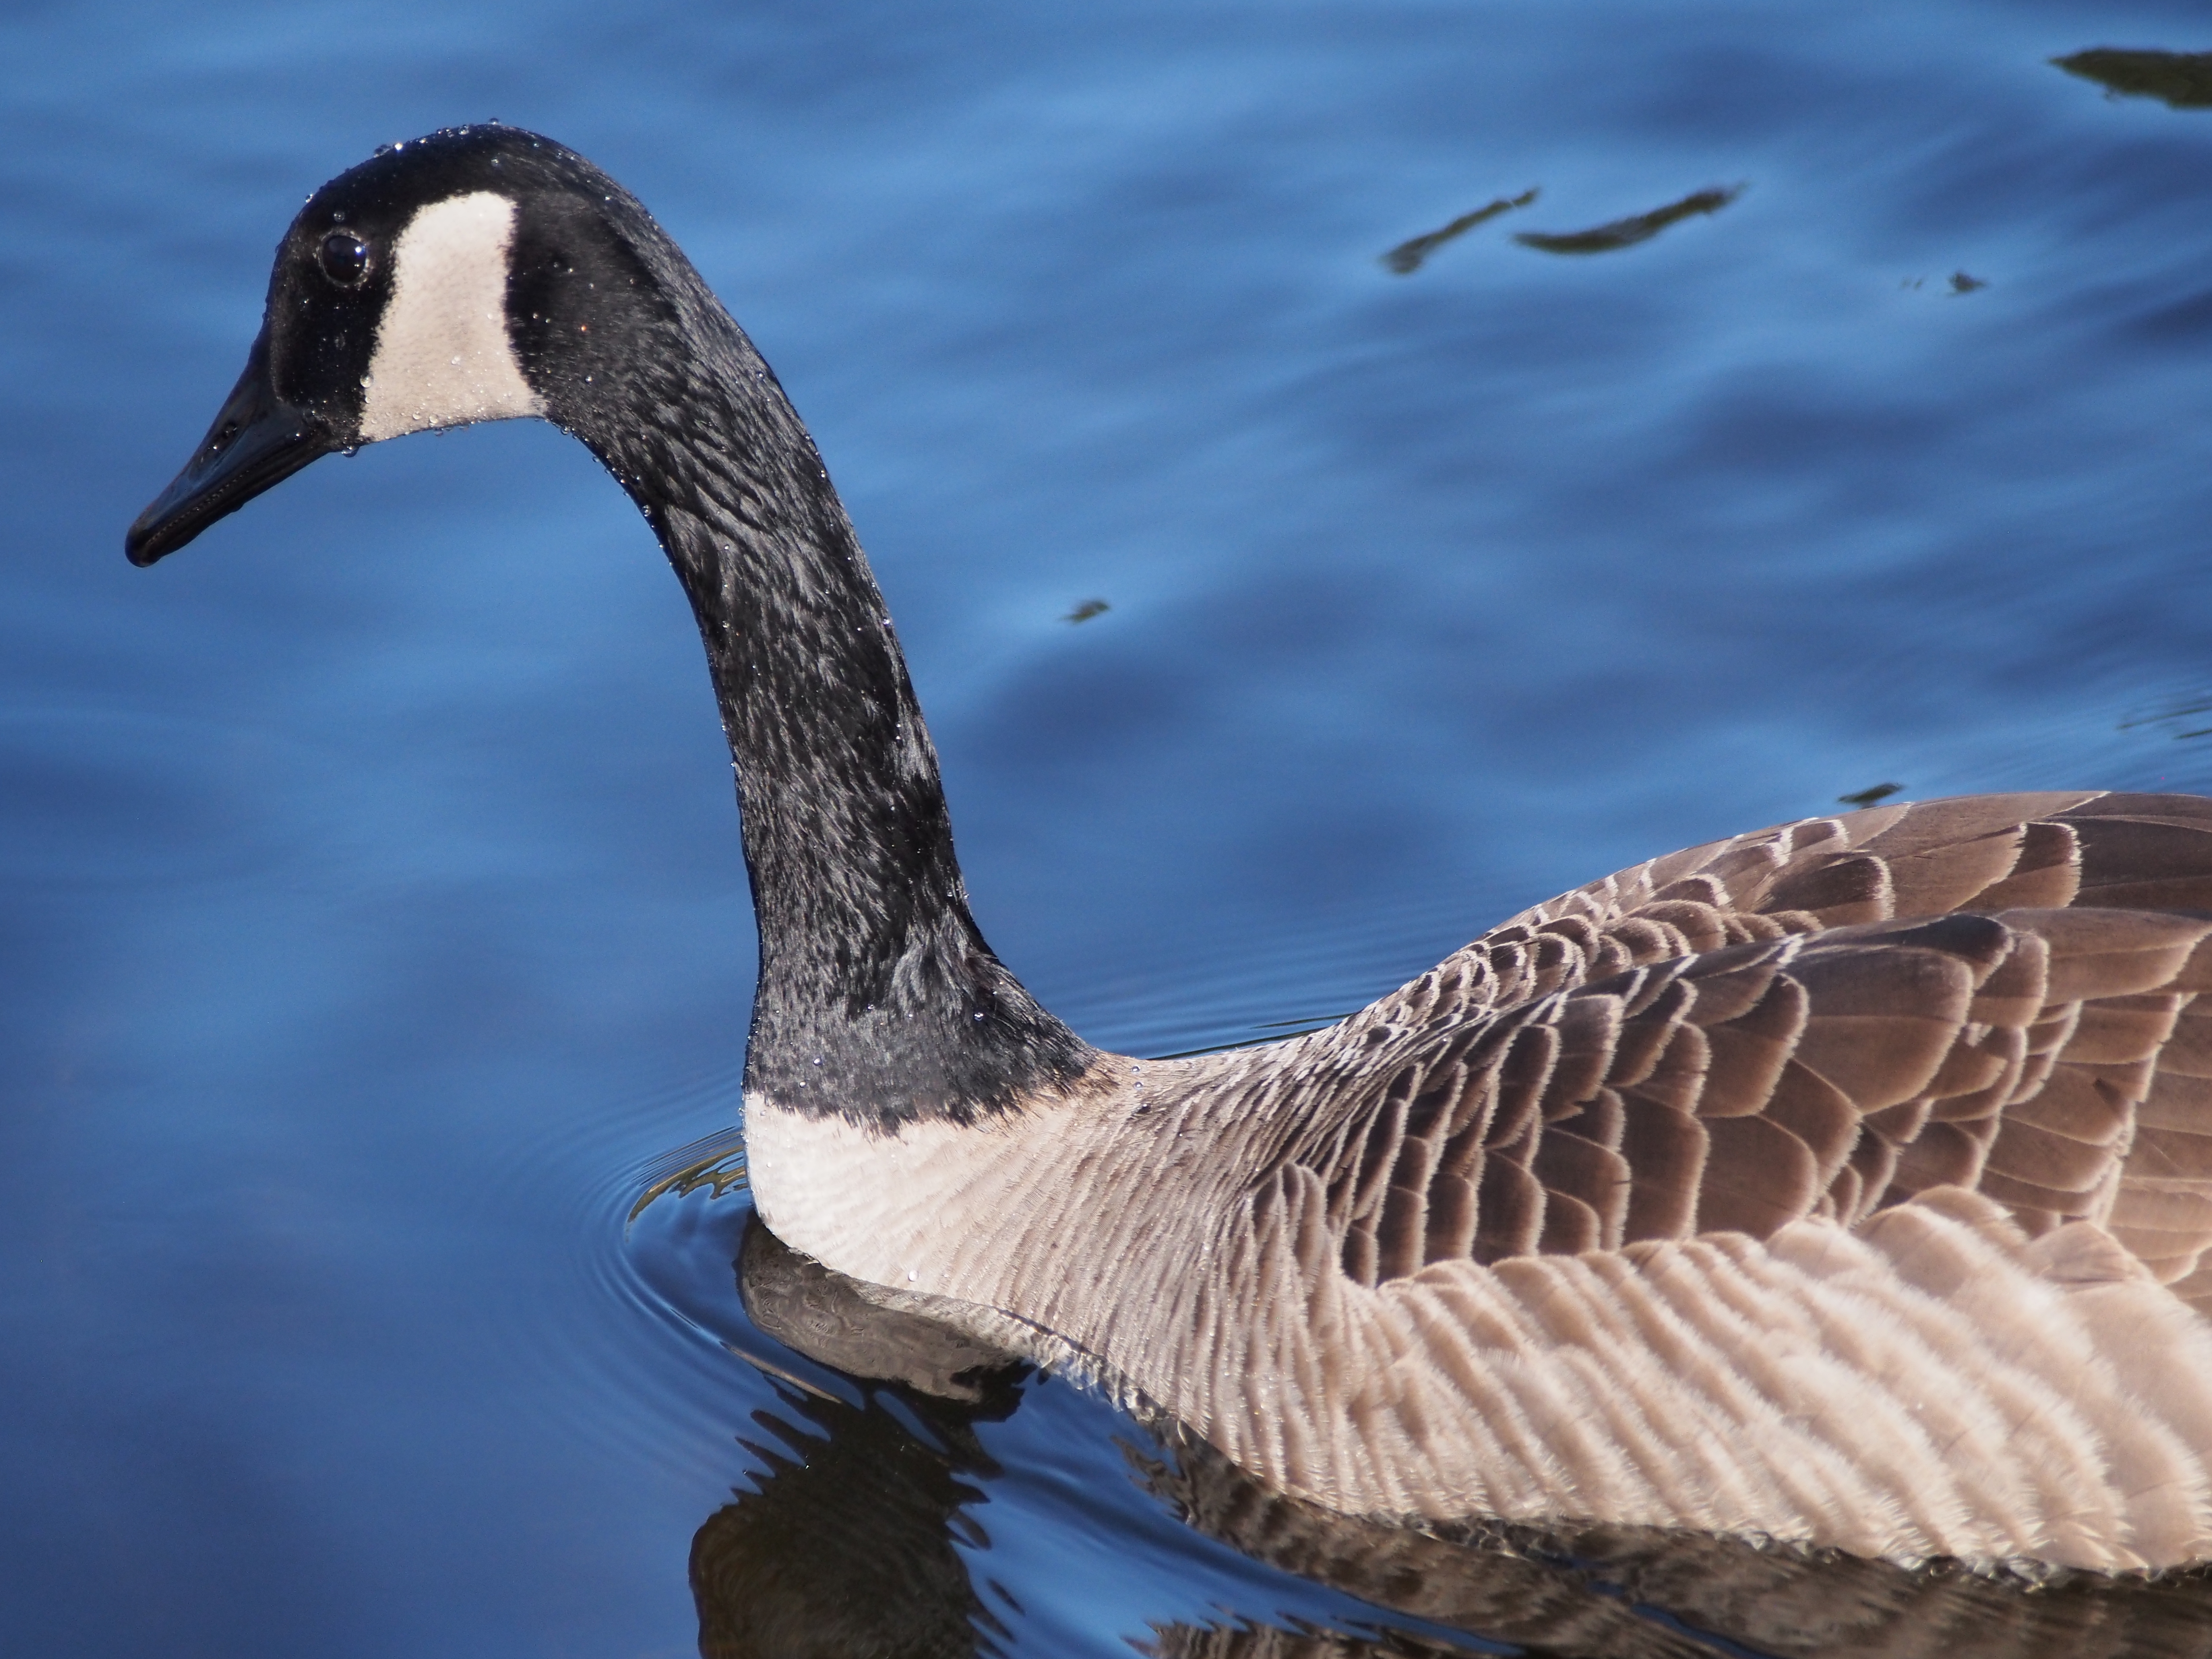
bird, wing, wildlife, beak, aquatic, fauna, swan, goose, vertebrate, waterfowl, water bird, greentimbers, surreybc, canadagoose, ducks geese and swans